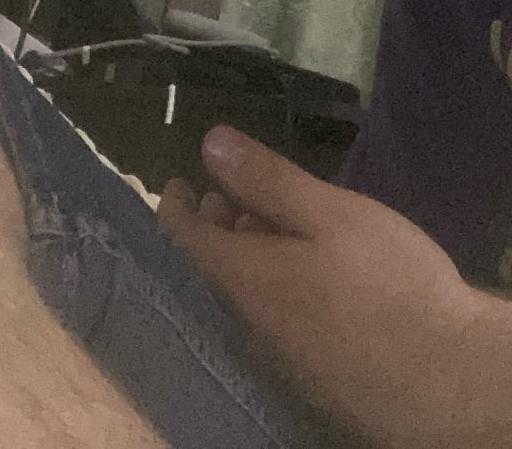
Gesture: no_gesture